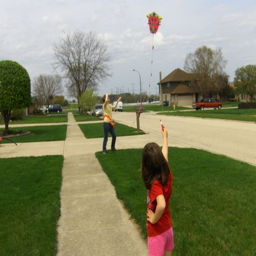
A small girl flies a kite in the suburbs.
two children playing with a kite outside a suburban neighborhood
a person in the front lawn with a kite
A woman a young girl are flying a kite.
A girl is standing outside flying a kite.